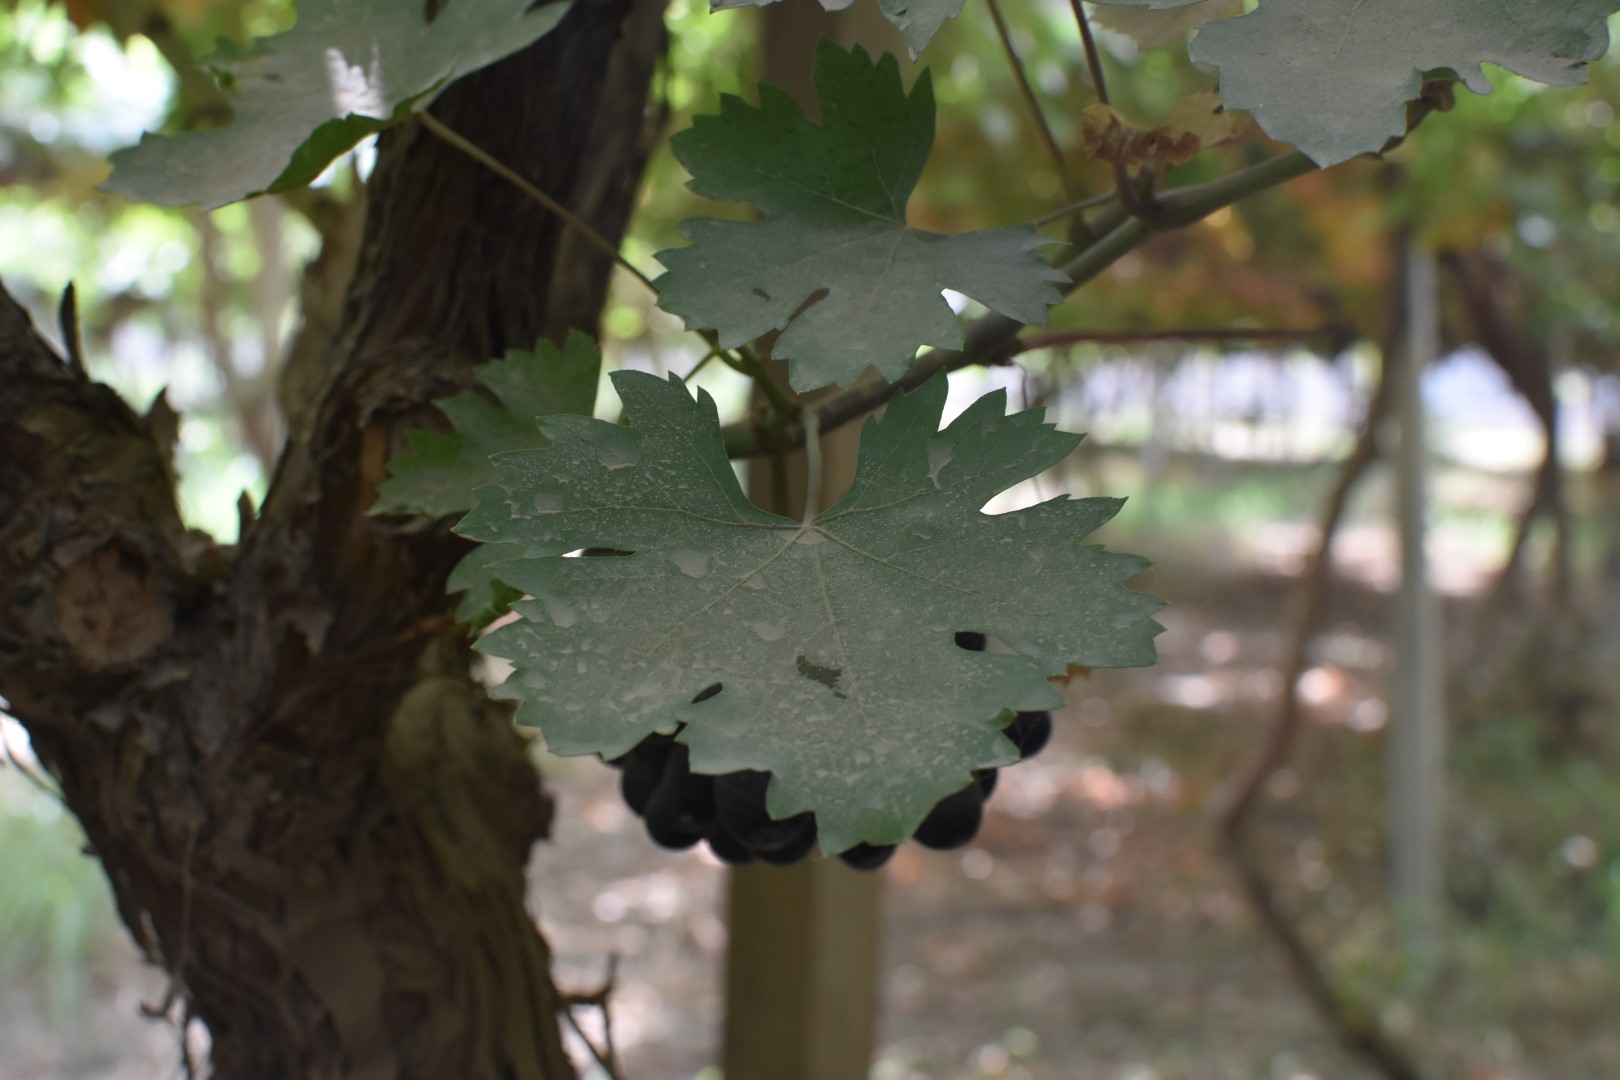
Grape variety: Riasi